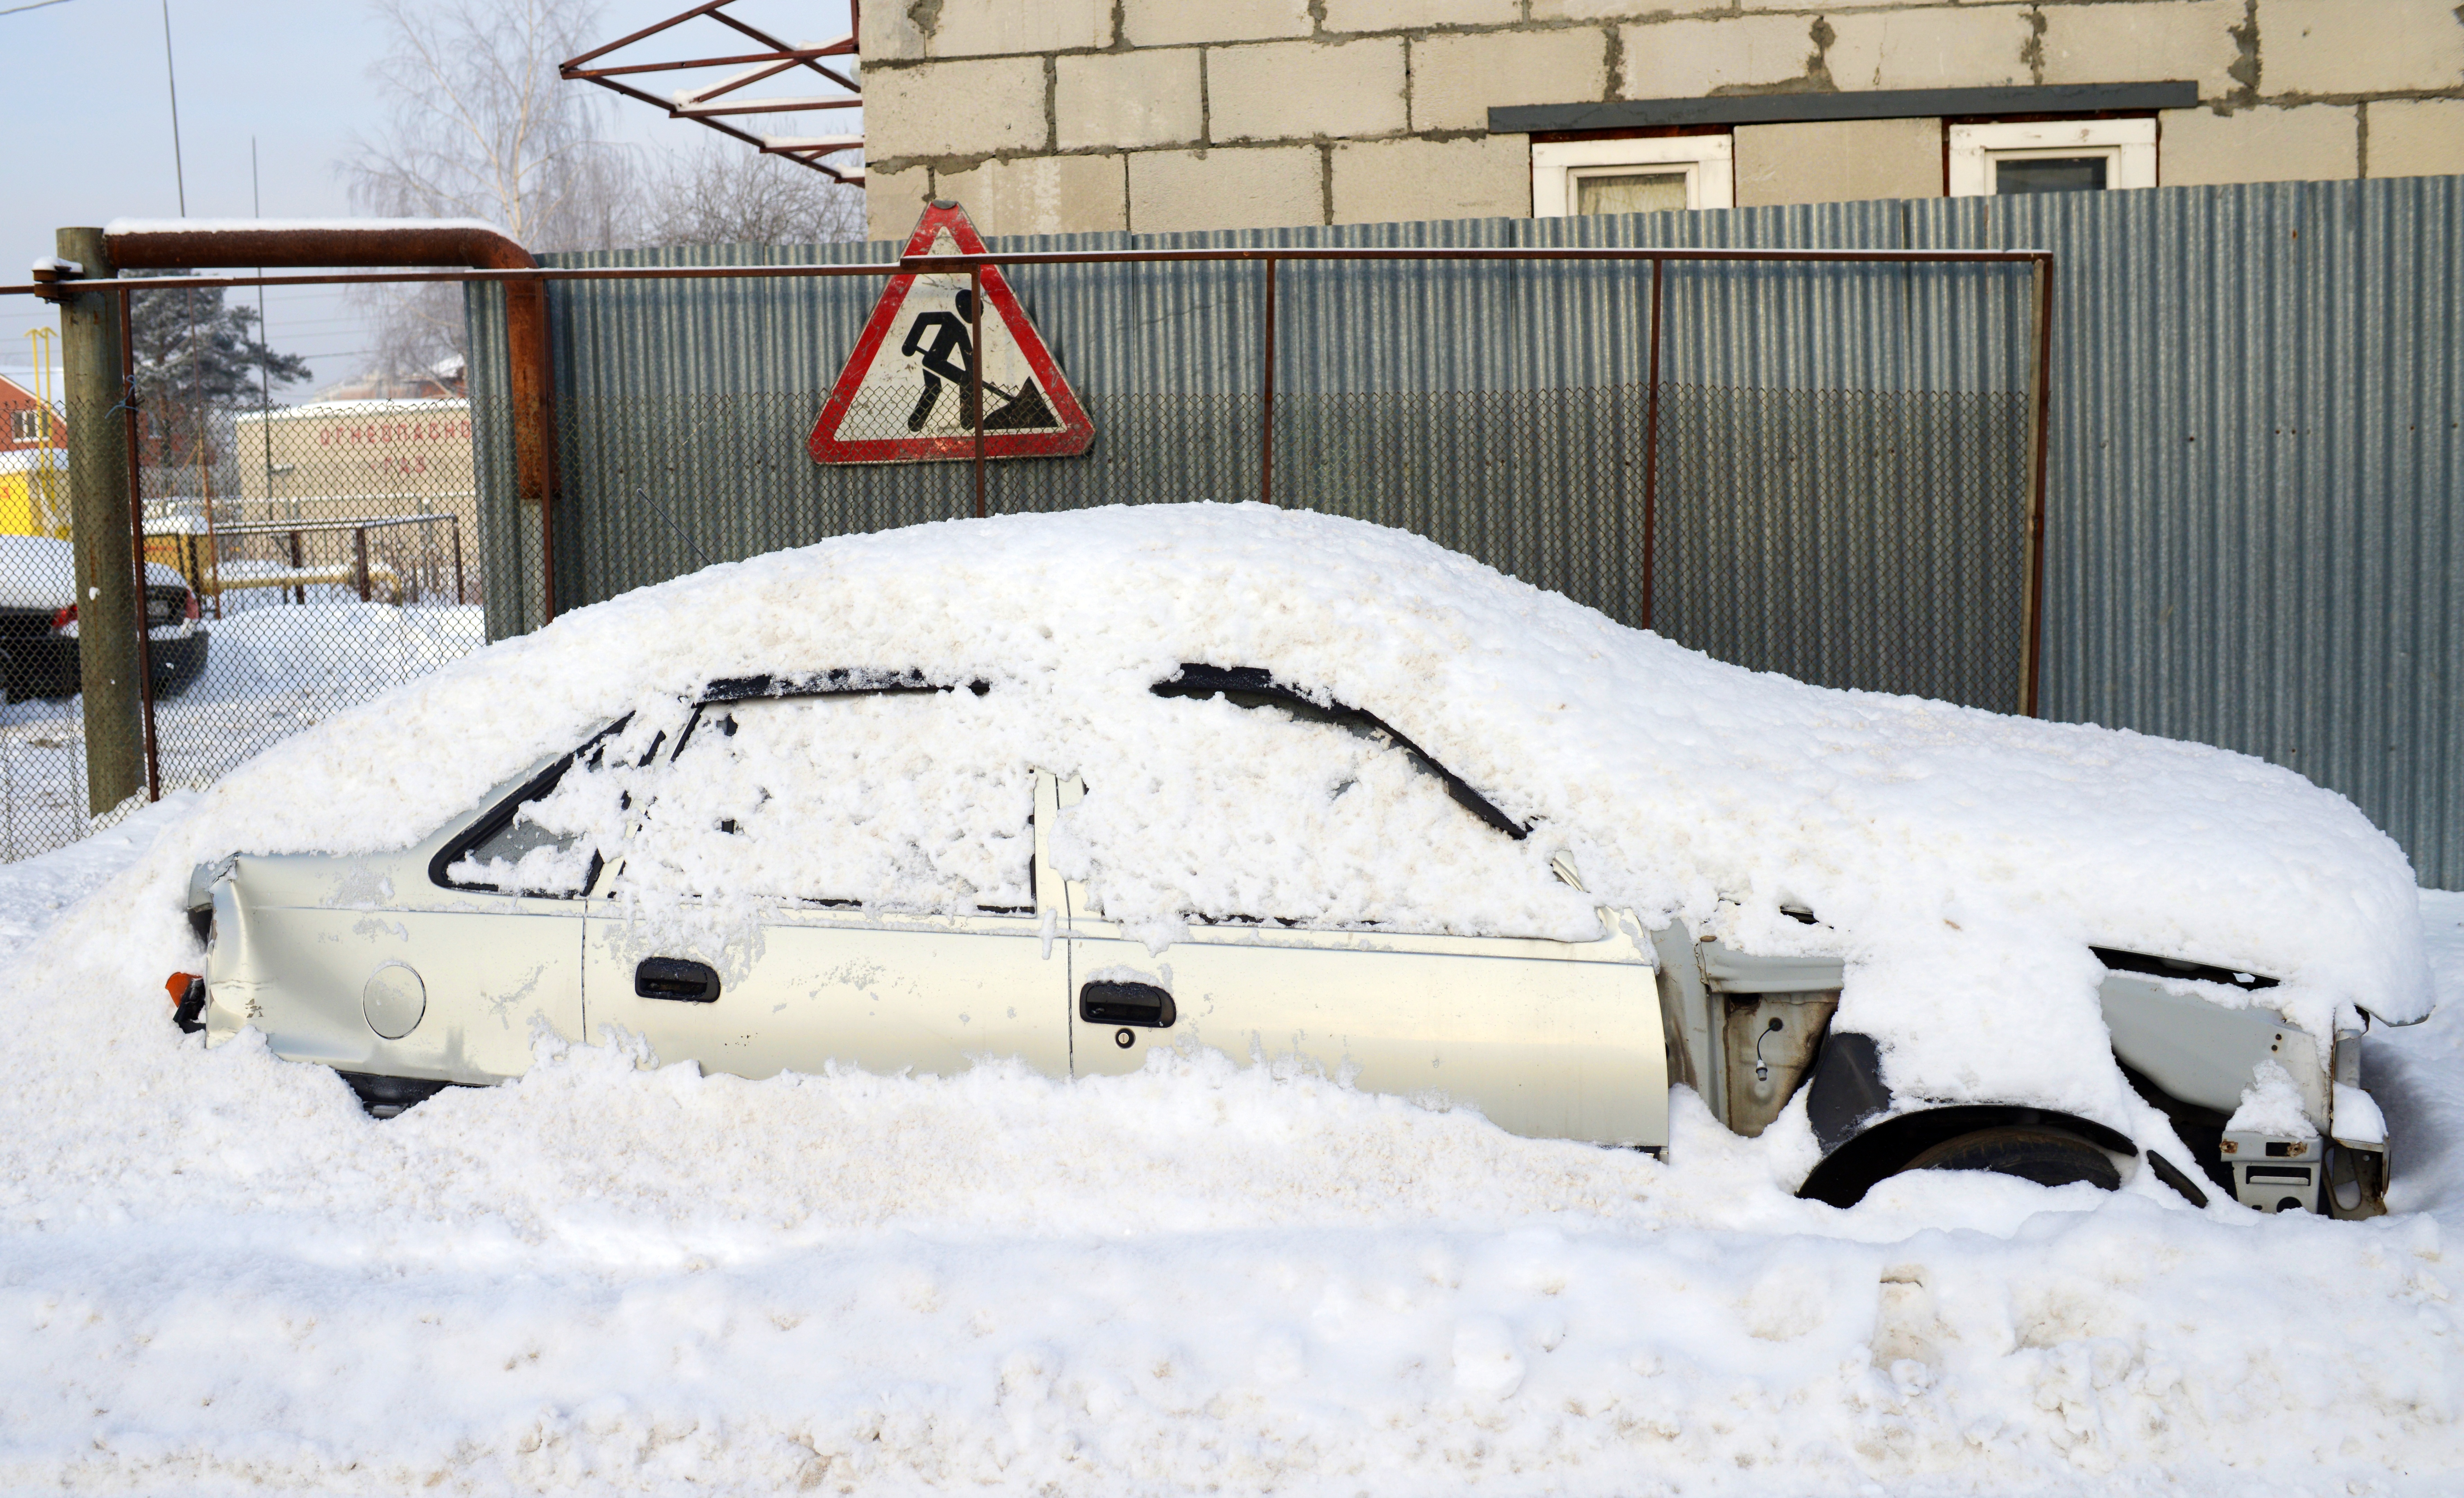
snow, winter, ice, weather, nikon, season, cool image, 28, blizzard, nikkor, d800, nikond800, nikkor357028, 3570, freezing, winter storm